Tetrachloronickelate

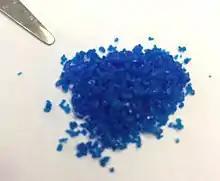
Sample of (EtN)NiCl

When concentrated lithium chloride and nickel chloride solution in water is mixed, only a pentaaquachloro complex is formed: [Ni(HO)Cl]. However in other organic solvents, or molten salts the tetrachloronickelate ion can form. Nickel can be separated from such a solution in water or methanol, by partitioning it into a cyclohexane solution of amines.